Casablanca (film)

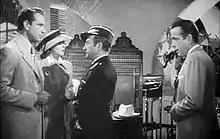
Left to right: Henreid, Bergman, Rains and Bogart

In December 1941, American expatriate Rick Blaine owns a nightclub and gambling den in Casablanca. "Rick's Café Américain" attracts a varied clientele, including Vichy French and Nazi German officials, refugees desperate to reach the still-neutral United States, and those who prey on them. Although Rick professes to be neutral in all matters, he ran guns to Ethiopia in 1935 and fought on the Republican side in the Spanish Civil War.